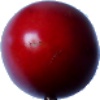
Label: tamarillo